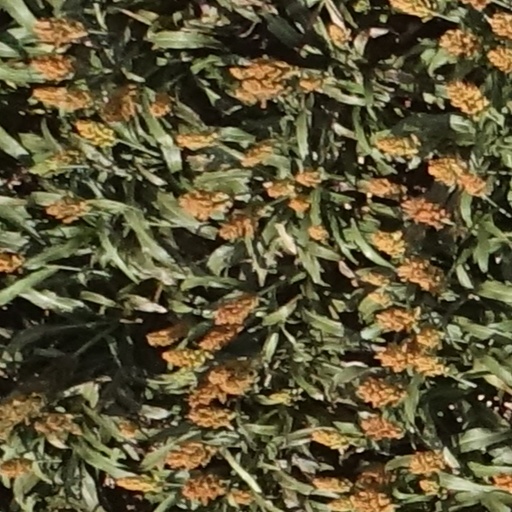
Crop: sorghum